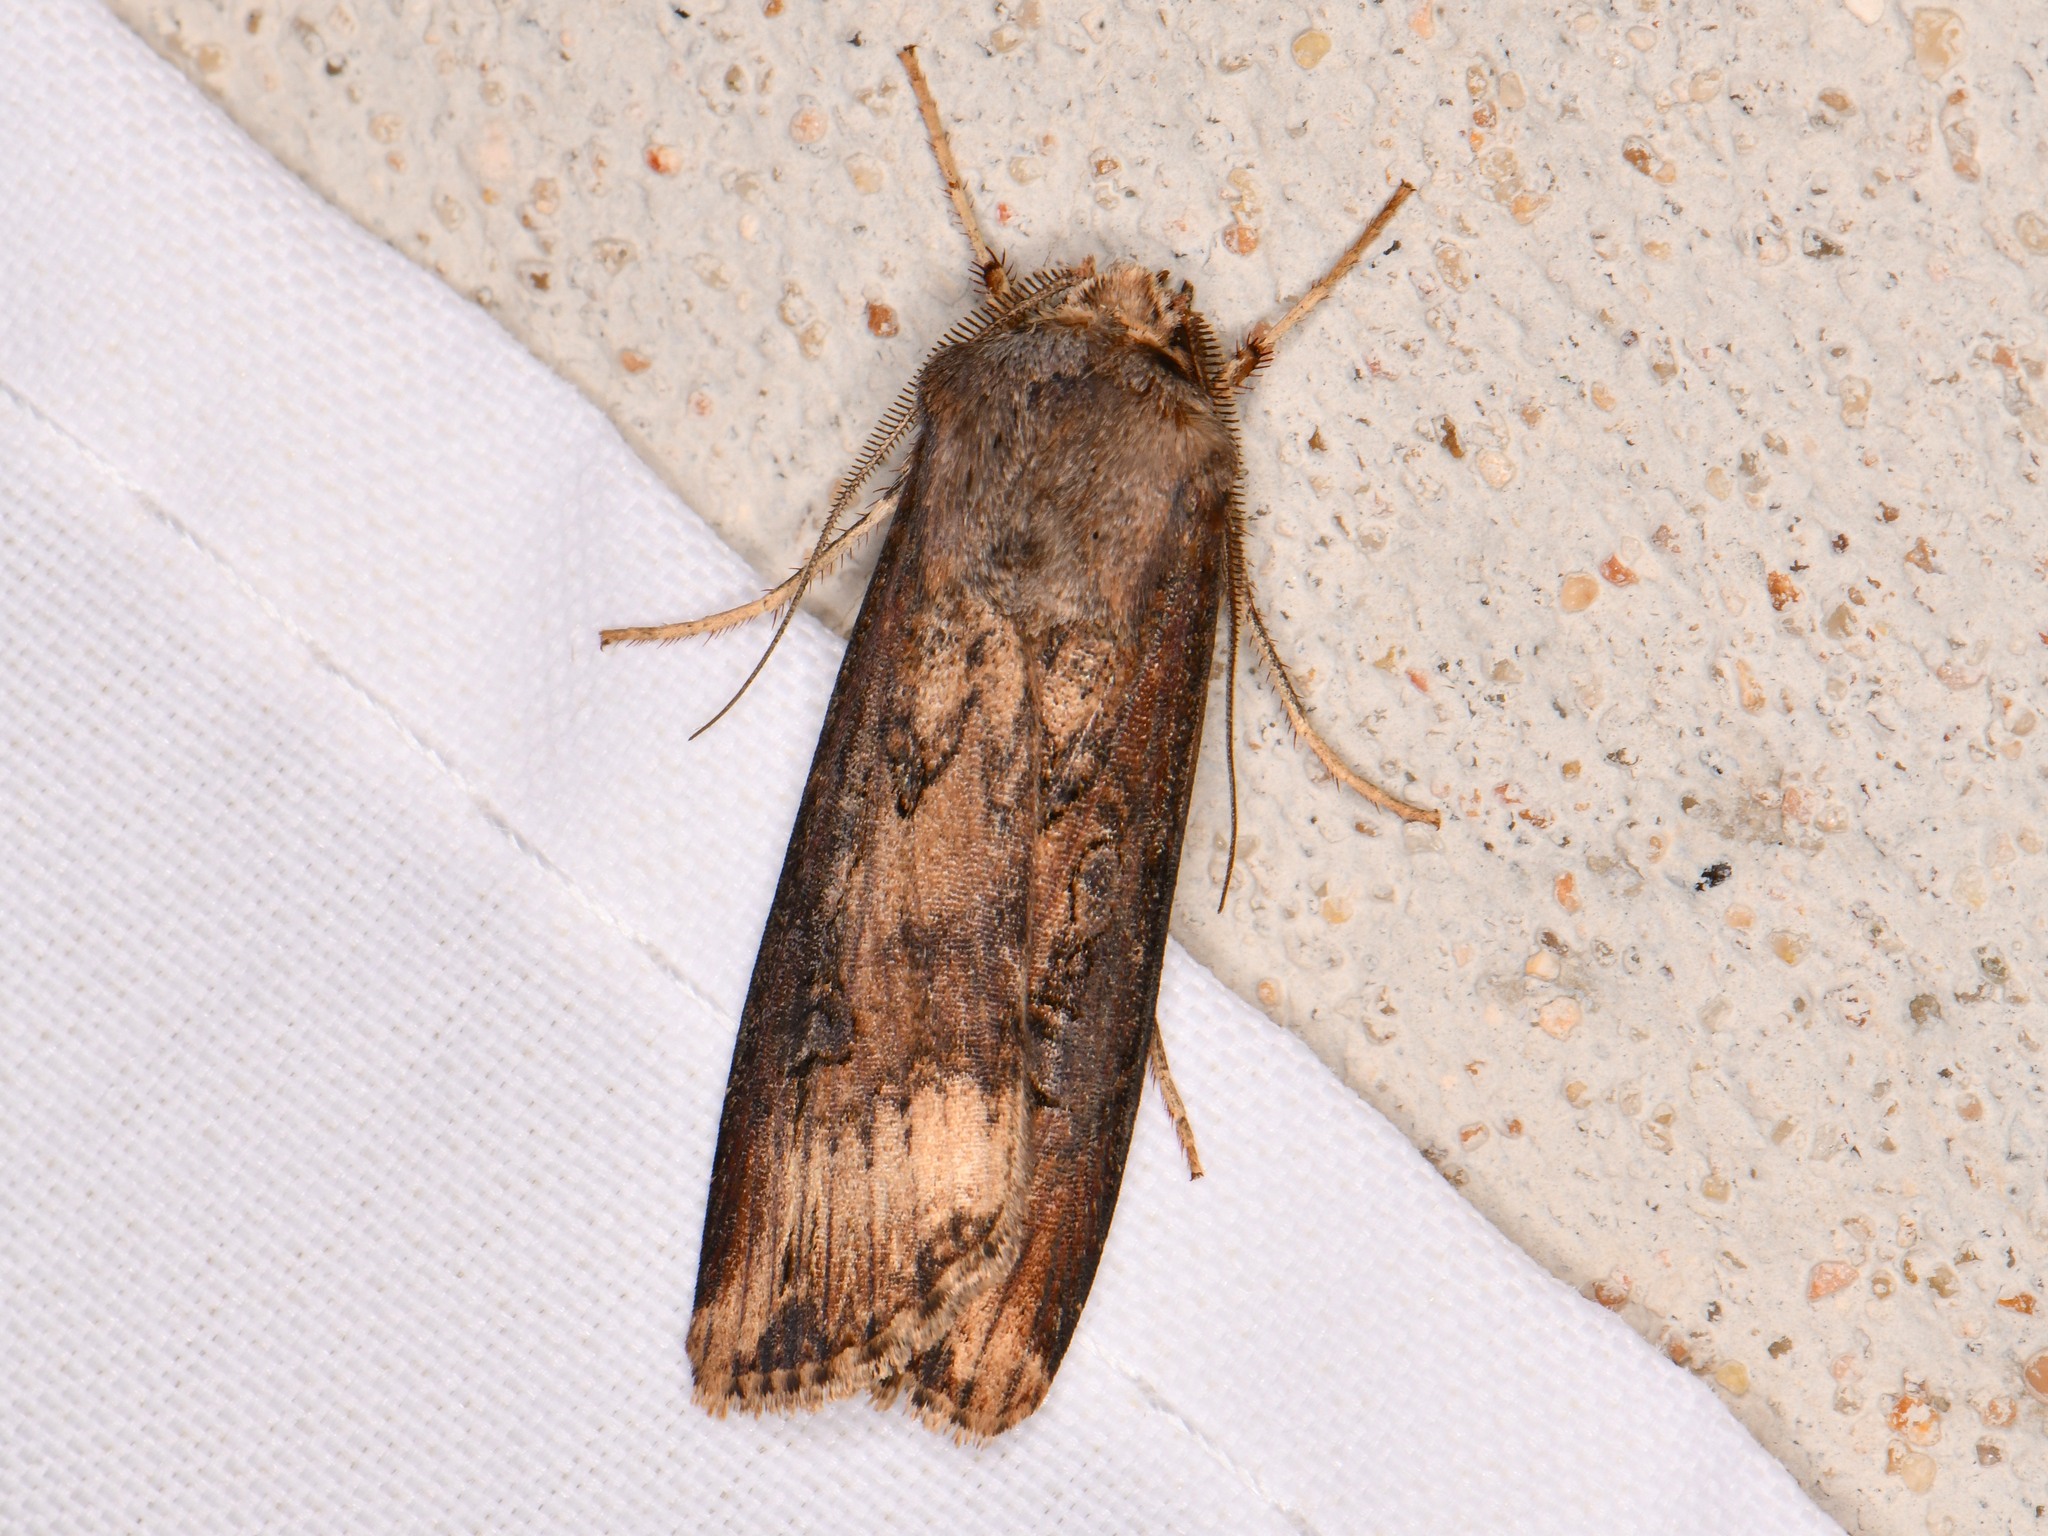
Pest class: cutworms